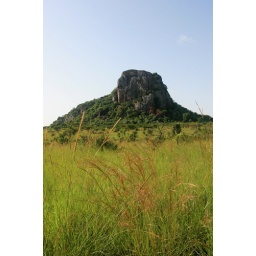
Leaving Kidepo - rock hill near the entrance